History of Lagos

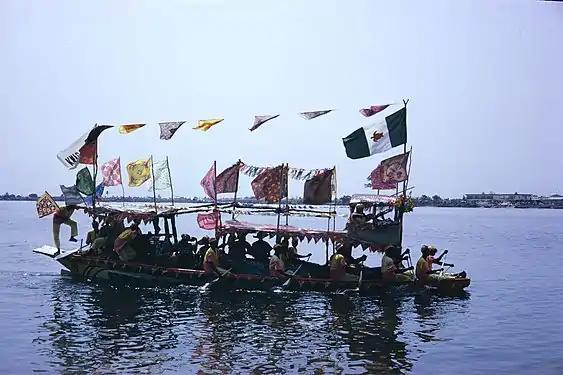
Regatta on the occasion of FESTAC 77 in Lagos 1977

Since 1 February 1914, a regular mailboat service ran between Lagos and Great Britain (Liverpool). The first mail steamer of this line was the S/S Akoko. The contact of the colony of Nigeria with Great Britain was mainly maintained by such mail ships before the beginning of air transport (1945). Once a month, a mail steamer of the Elder Dempster Lines from Liverpool docked in the capital Lagos/Apapa and in Calabar/Port Harcourt. These were alternately the MS Apapa and her sister ship, the MS Accra. In addition to letters and parcels, they also carried cargo and about 100 passengers and also stopped in Gambia, Sierra Leone, Liberia and the Gold Coast (Ghana). This was how colonial officials, colonial army officers, business travellers and globetrotters reached the West African colonies of the Commonwealth or home. Travellers from mail steamers could board the "Boat Express" waiting next to the steamer and reach Kano in far northern Nigeria within 43 hours in sleeping and dining cars. Such passengers were predominantly the officers of the colonial army in the first class compartment.